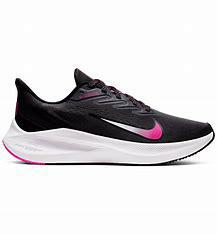
Brand: Nike
Model: Air Zoom Winflo 7